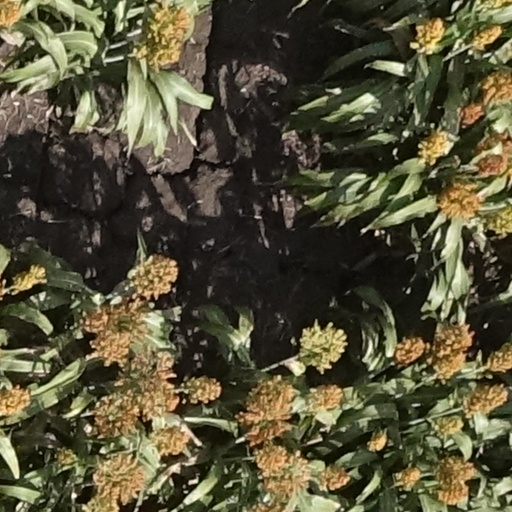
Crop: sorghum